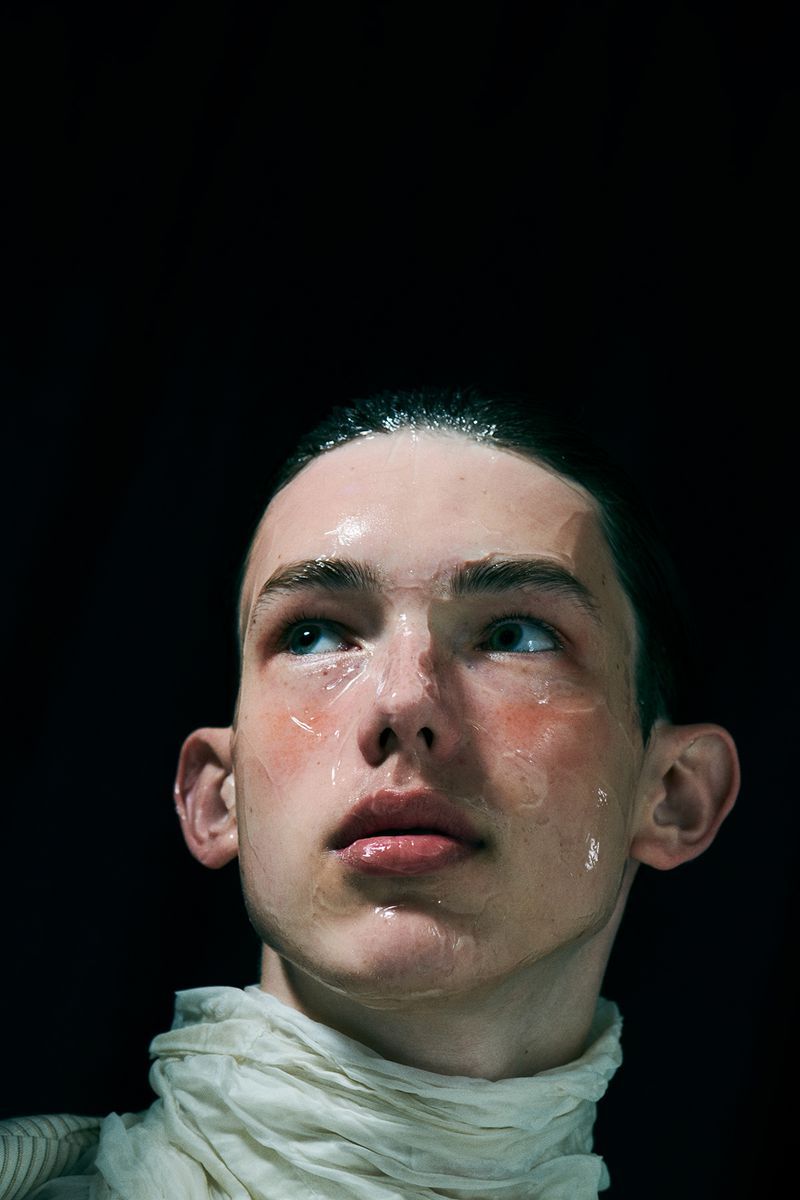
Label: Colored